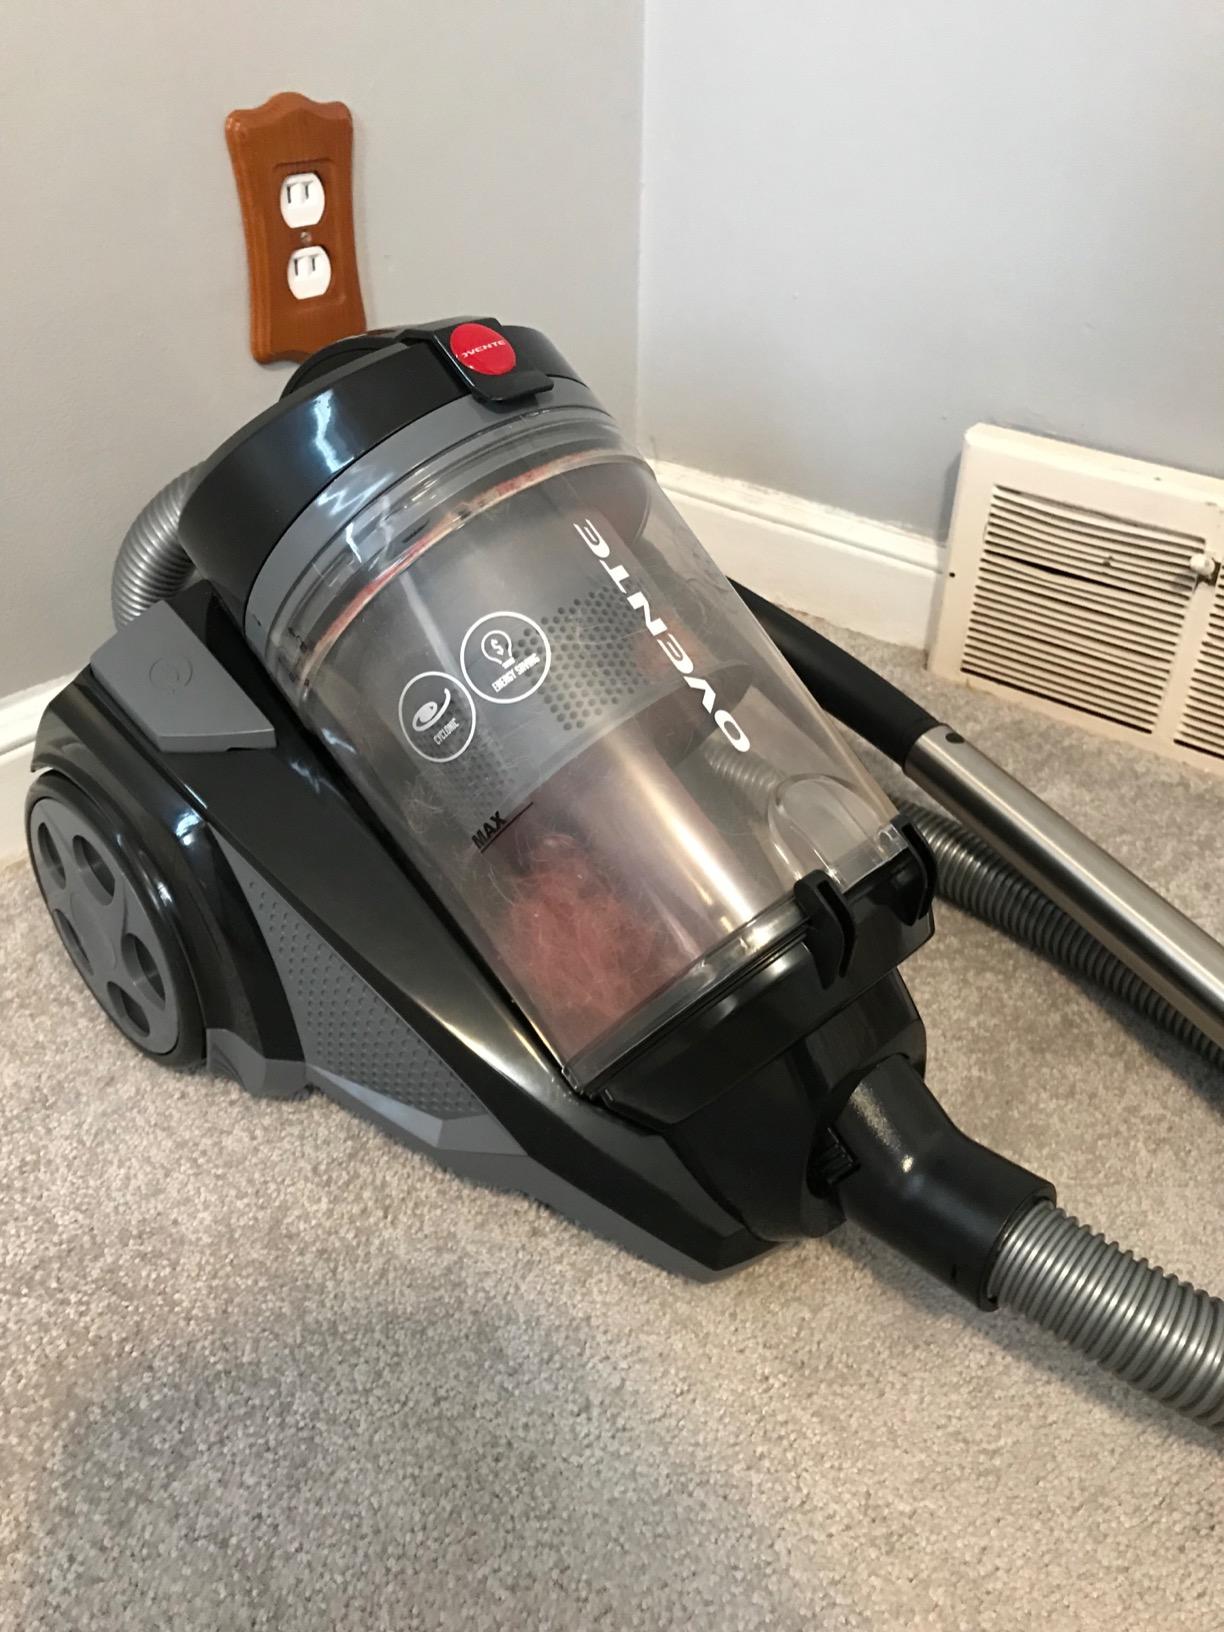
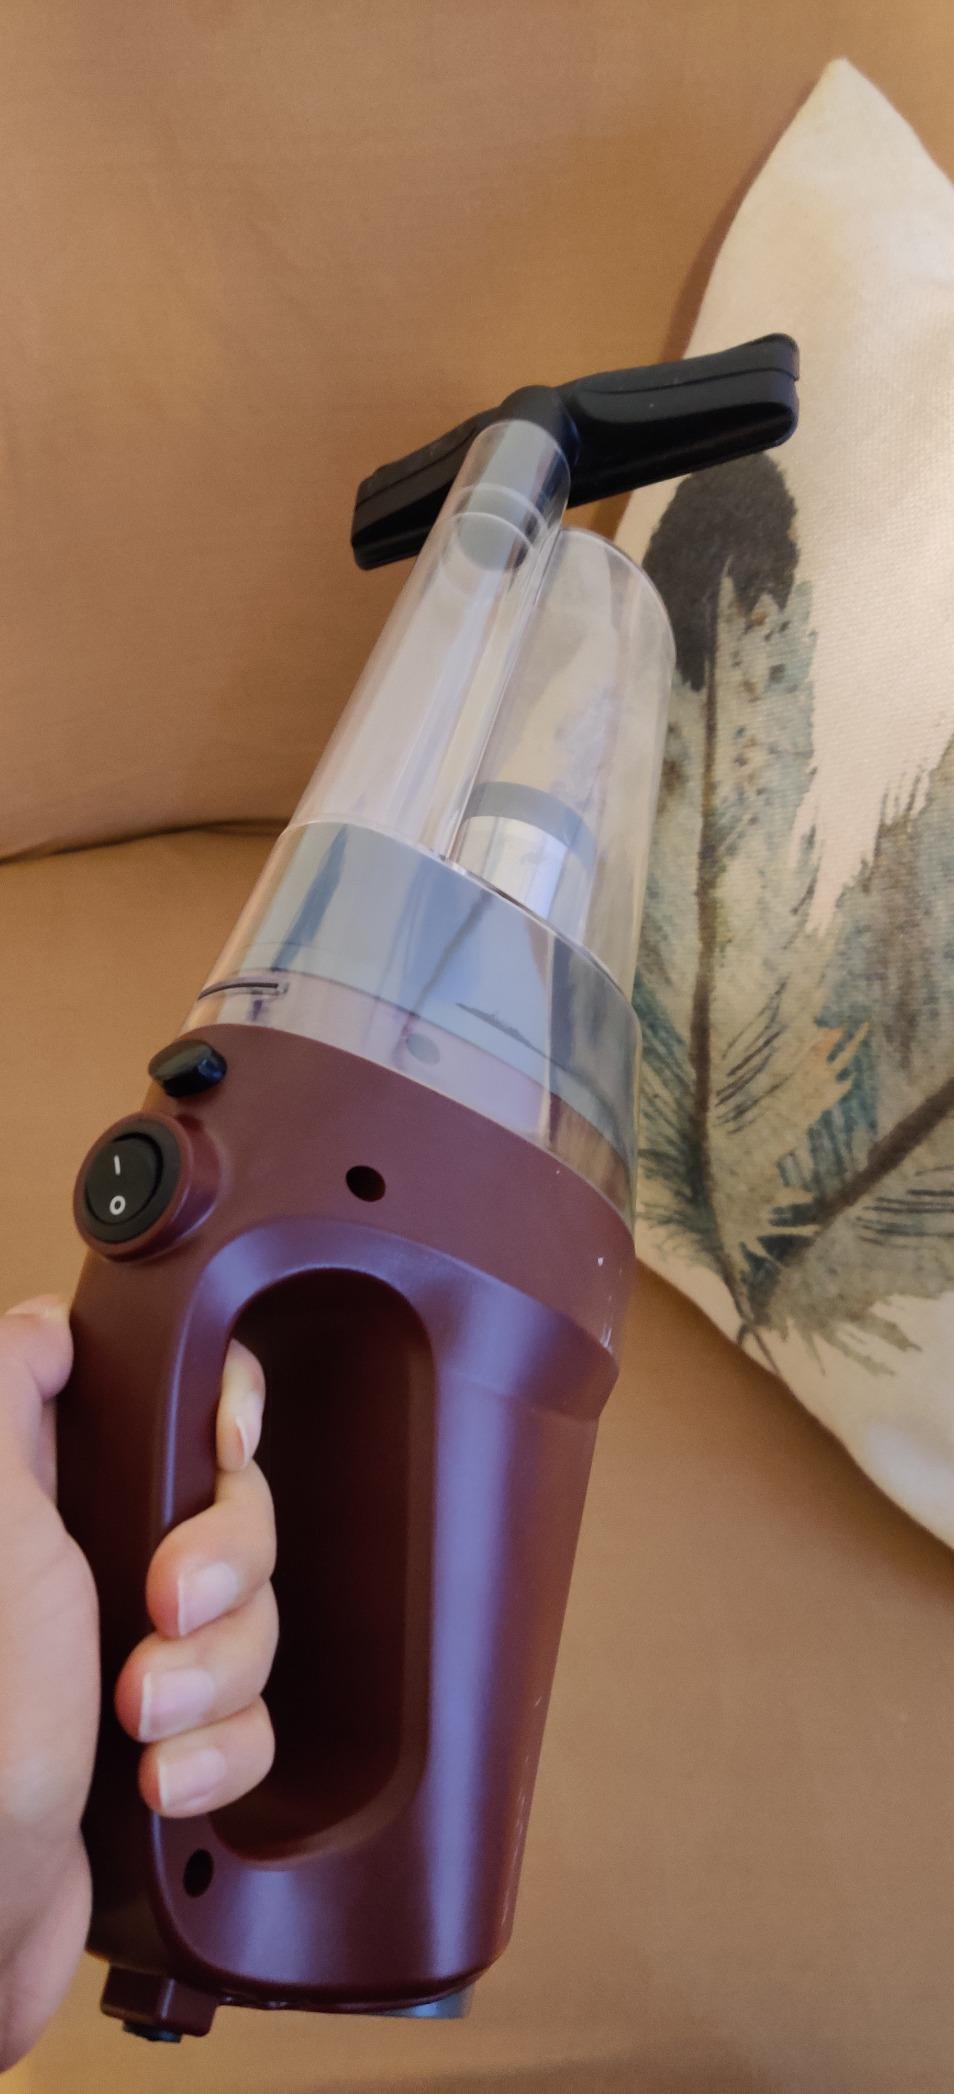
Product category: items_vacuum
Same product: no